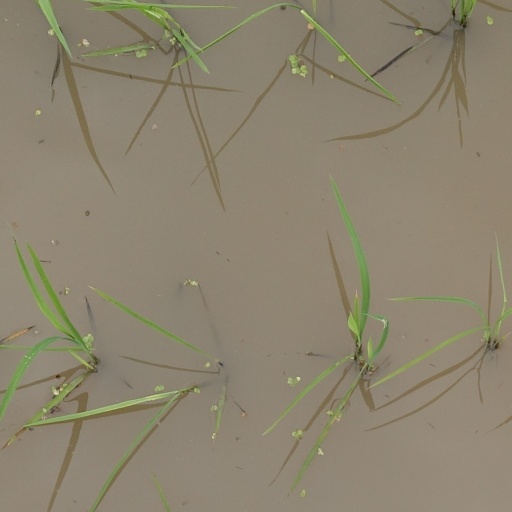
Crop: rice